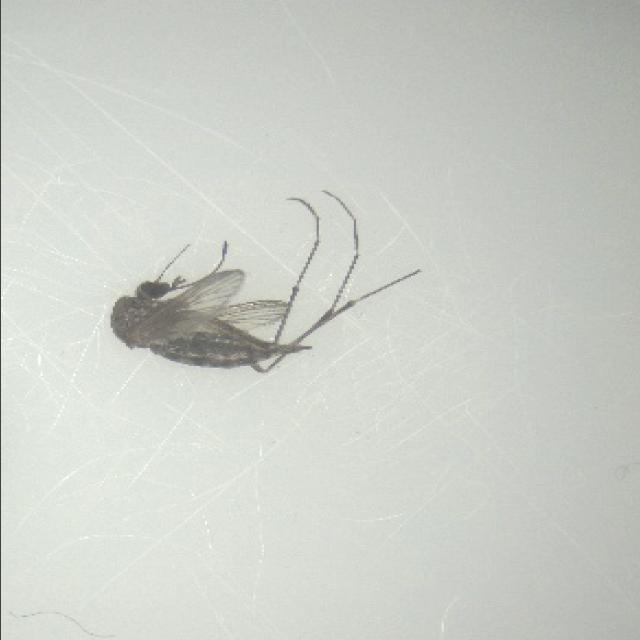
Species: aedes_vexans